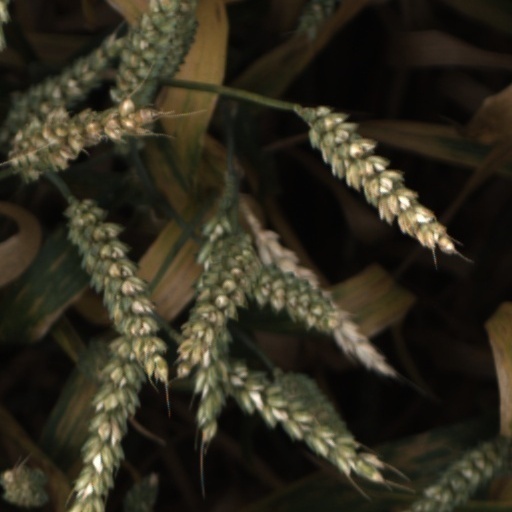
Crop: wheat